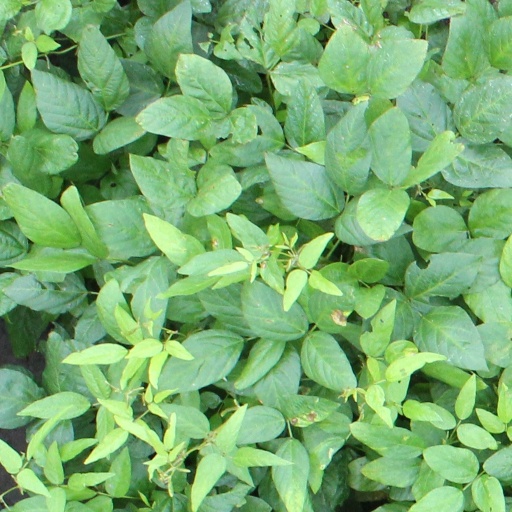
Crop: soybean